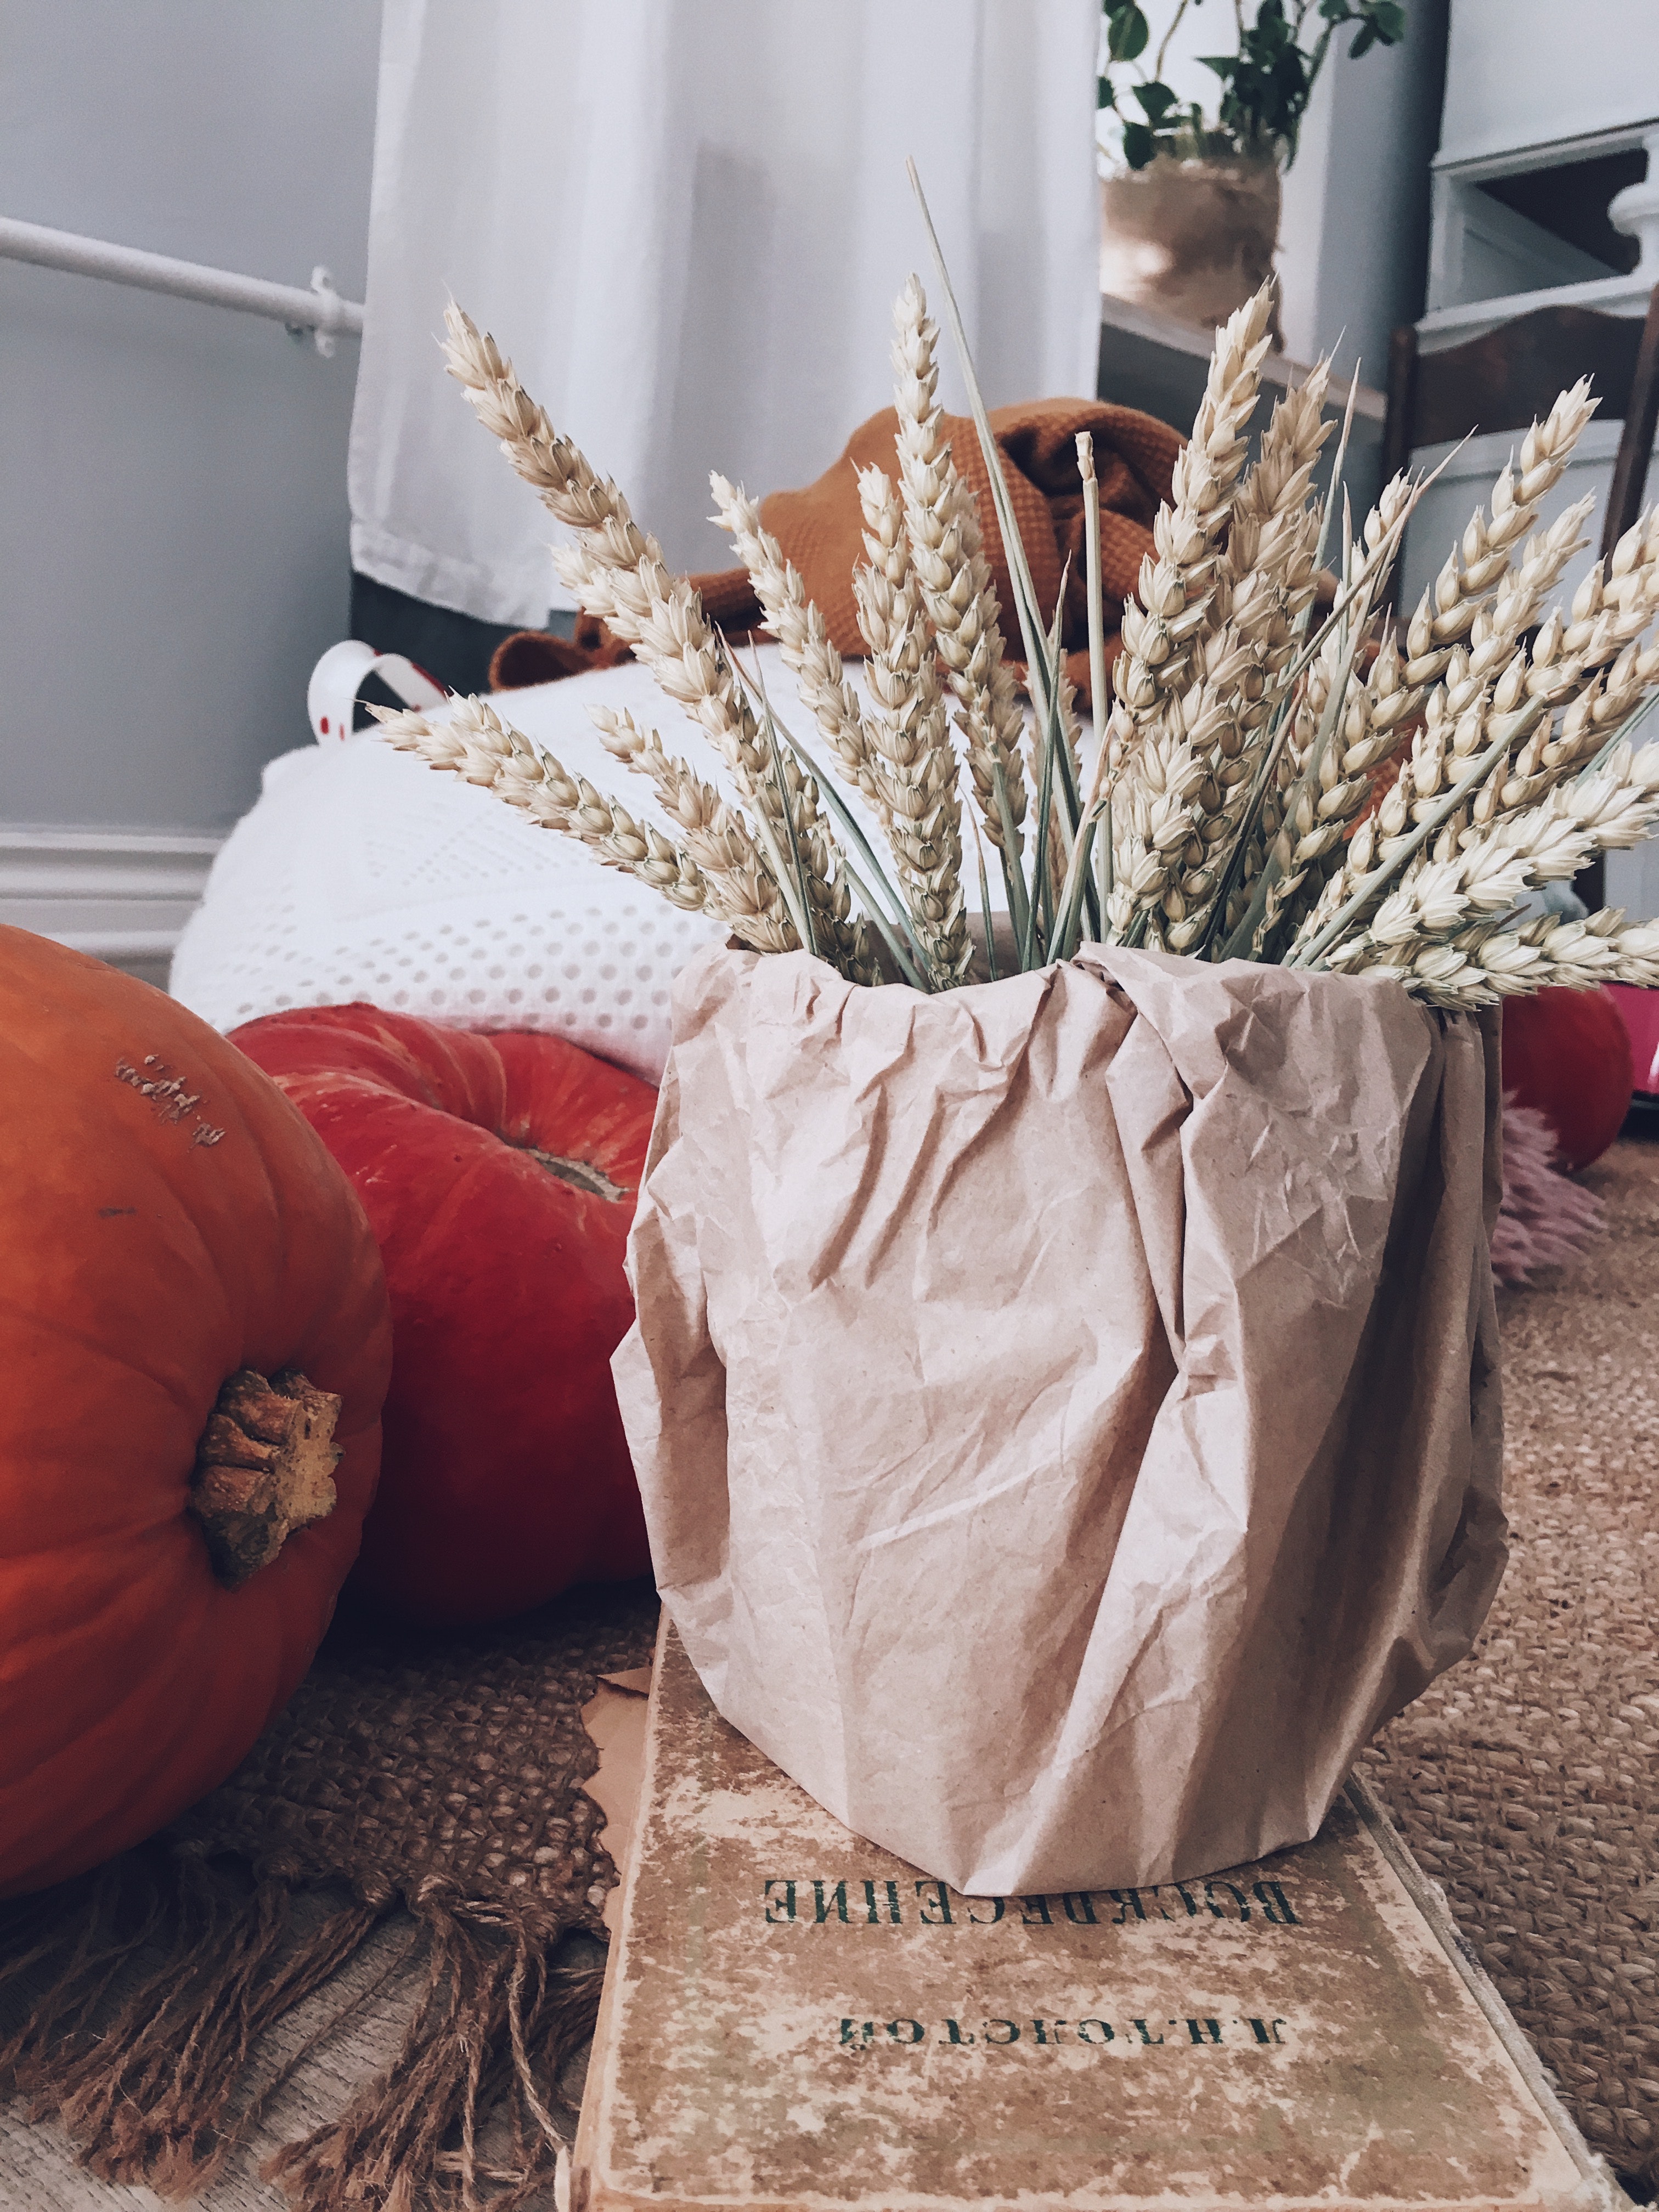
pumpkin, room, plant, flower, table, home, interior design, calabaza, living room